Ancient Khmer Highway

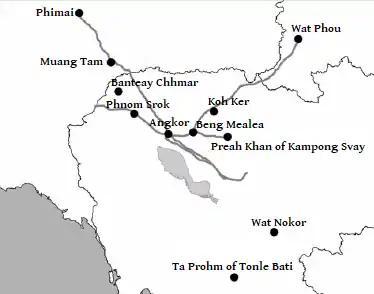
Map of the Ancient Khmer Road System of the Khmer Empire

The Ancient Khmer Highway was a roadway going northwest between Angkor (in Cambodia) and Phimai (Vimayapura) (now in Thailand). While it was not the only such road built by the Khmer, it was the most important one.